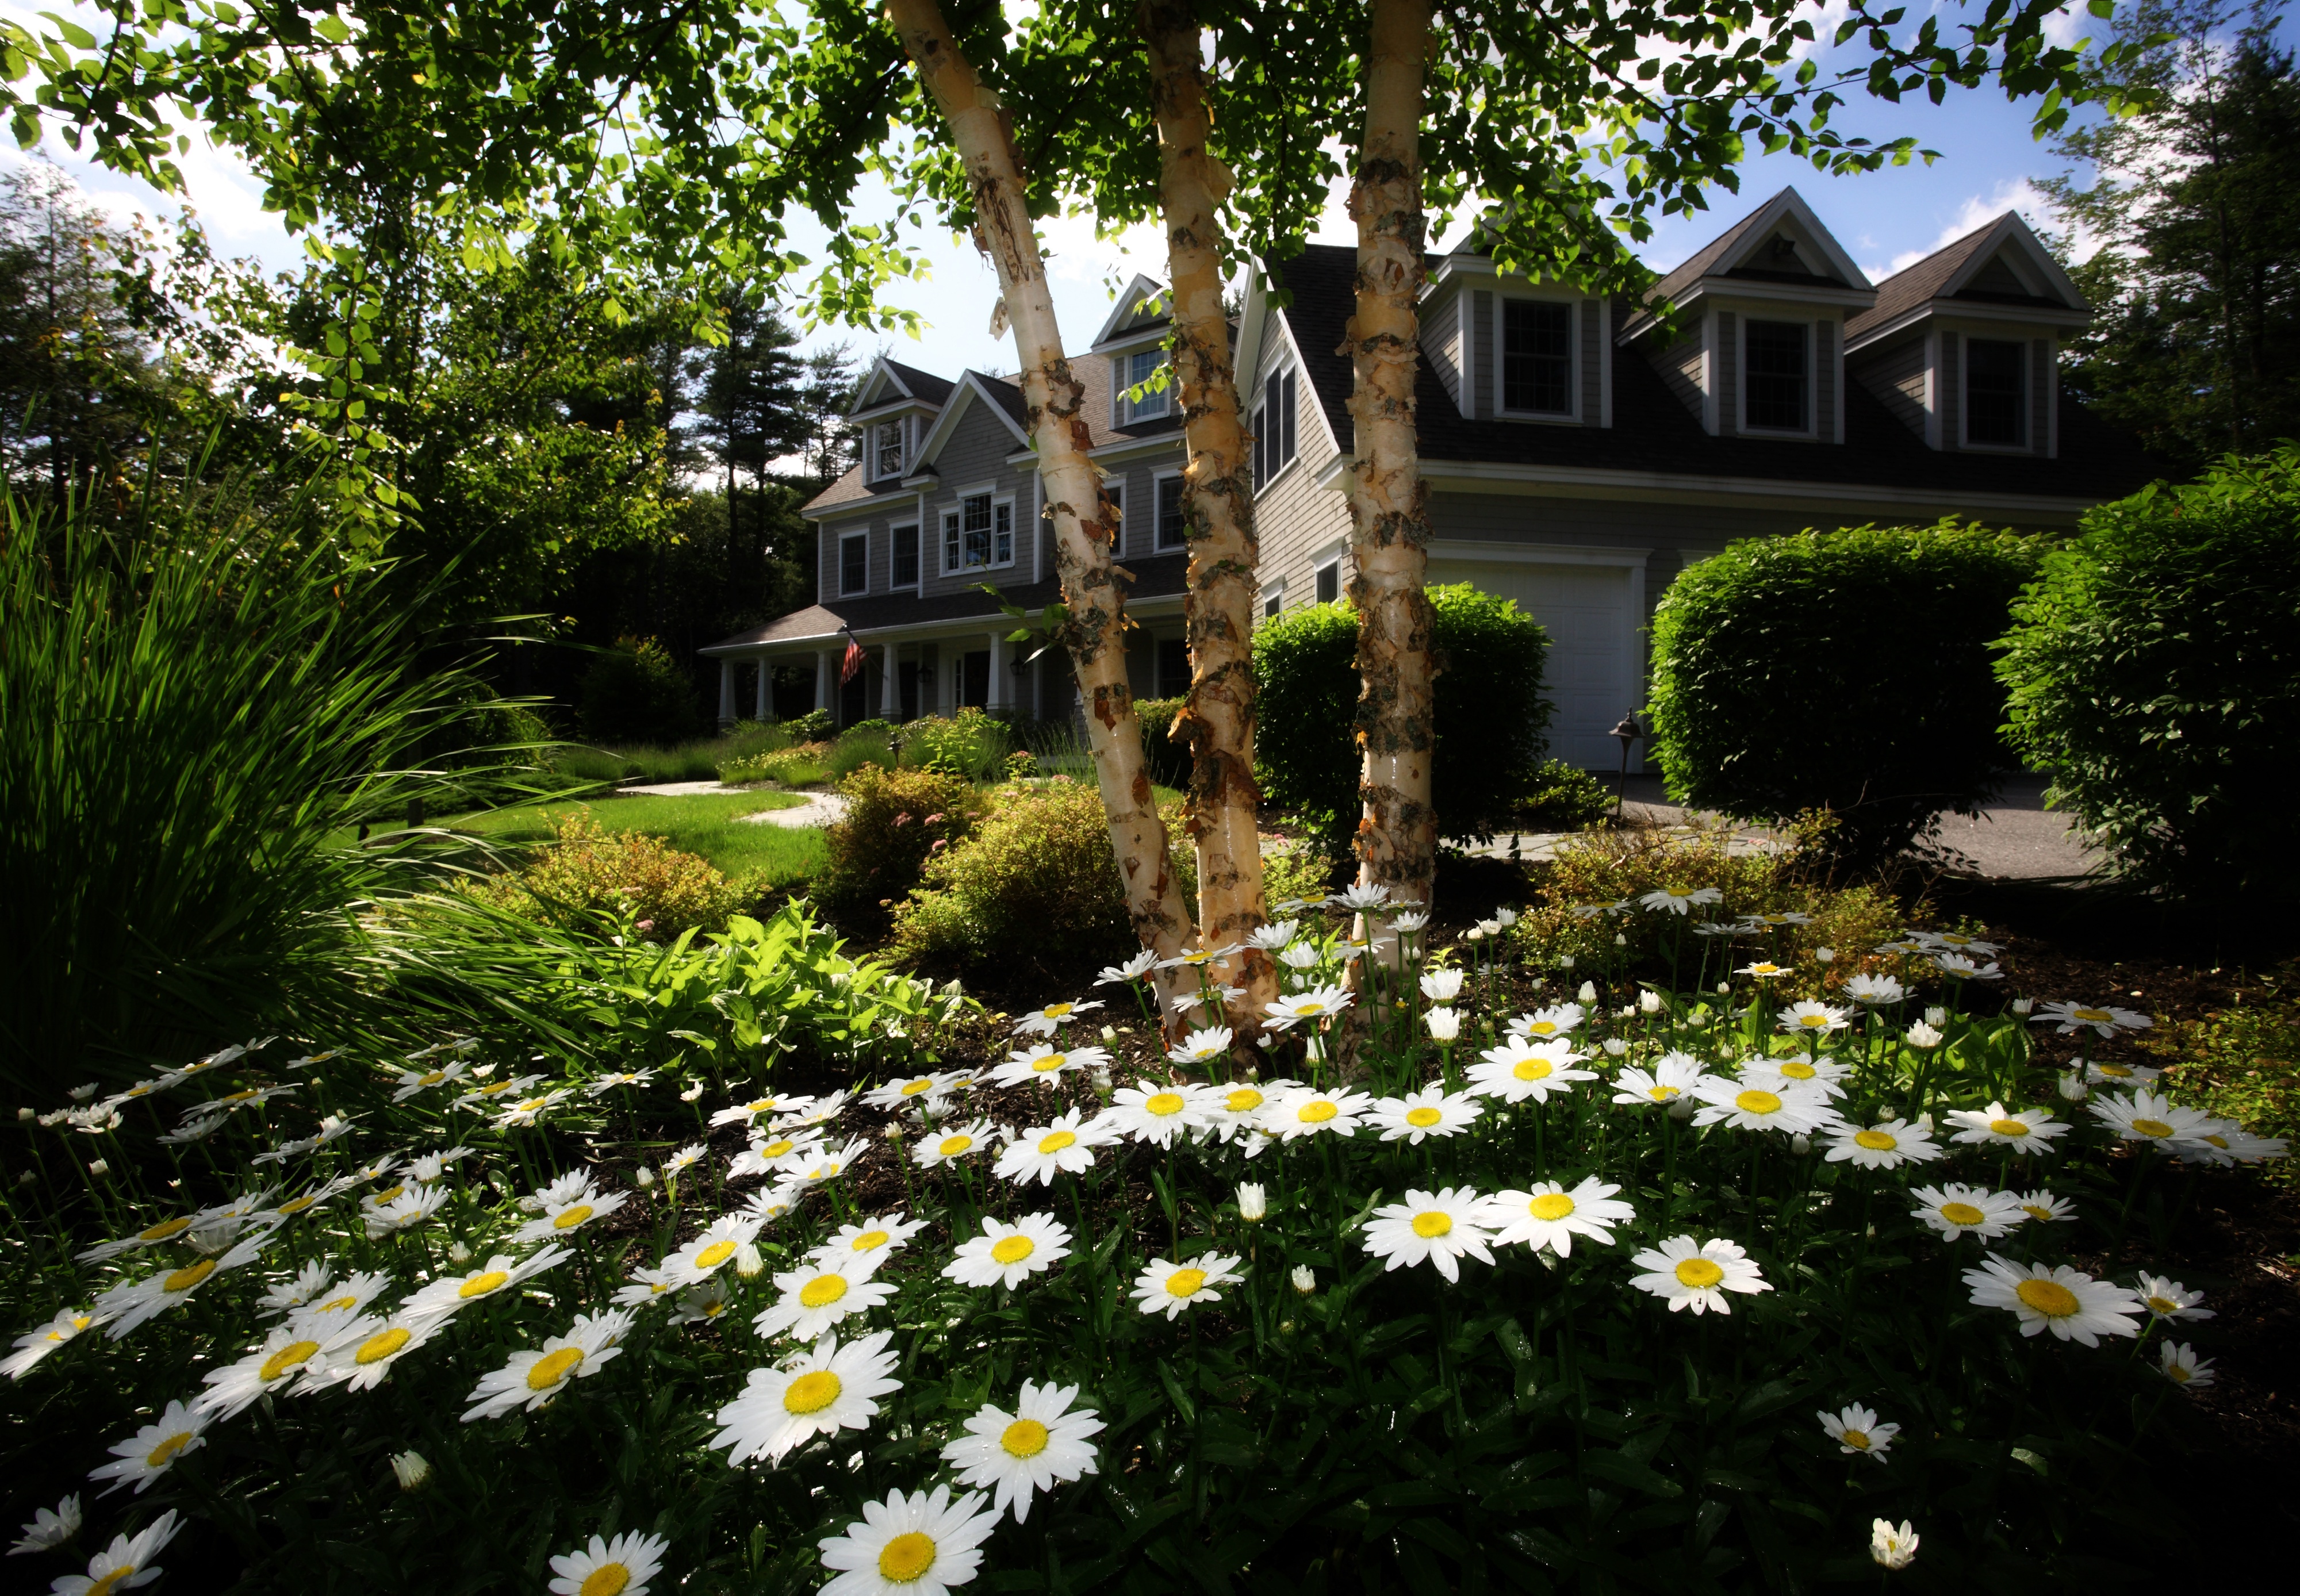
grass, lawn, house, flower, home, neighborhood, cottage, suburban, backyard, residence, property, botany, garden, dwelling, flora, housing, trees, landscaping, courtyard, daisies, botanical garden, estate, expensive, yard, real estate, landscape architect